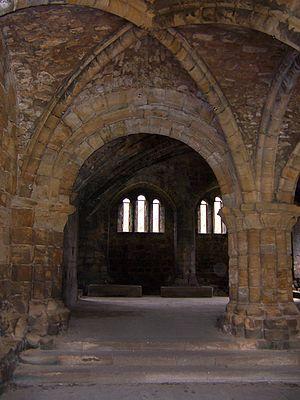
L’abbaye de Kirkstall est une ancienne abbaye cistercienne située dans la ville de Leeds, chef-lieu du comté du Yorkshire de l'Ouest, en Angleterre. L'abbaye se trouve dans le quartier de Kirkstall, au bord de la rivière Aire.